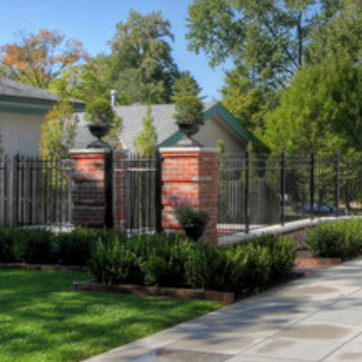
Material: brick